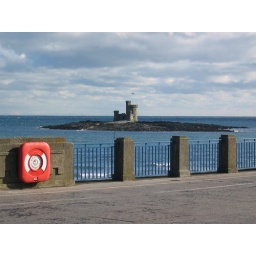
castle in the water